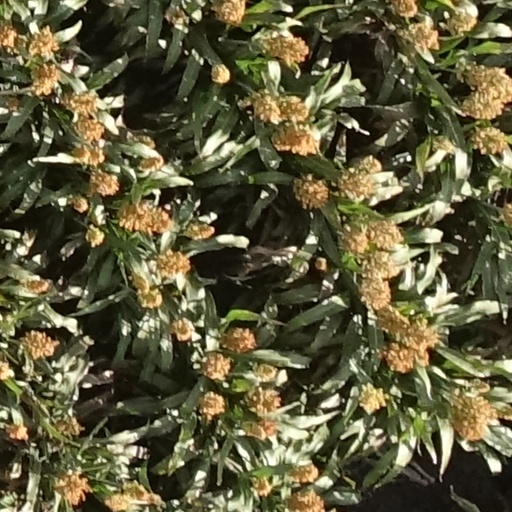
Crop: sorghum